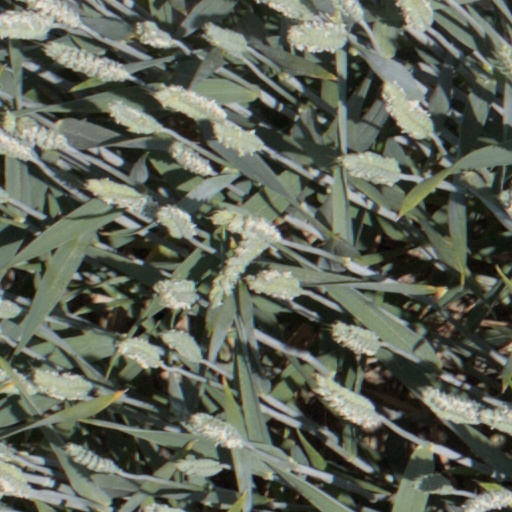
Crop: wheat